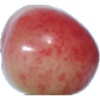
Label: cherry_rainier